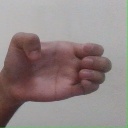
अक्षर: ख